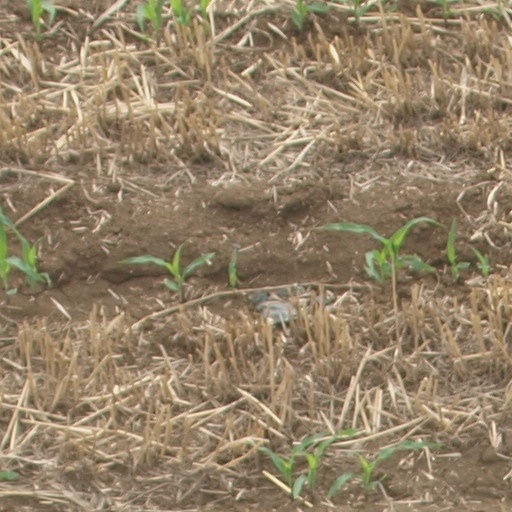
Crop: maize; corn